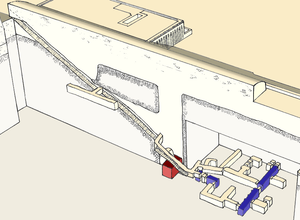
Infrastructures de la tombe sud du complexe funéraire de Djoser à Saqqarah
Le complexe funéraire de Djéser, édifié sous le règne du roi Djéser, se situe à Saqqarah, en Égypte. Il est, dans l'histoire de l'architecture égyptienne, le second ouvrage édifié en pierre de taille. Il marque une évolution importante de l'architecture monumentale. En effet, le tombeau du roi prend, pour la première fois et après de multiples modifications, la forme d'une pyramide. Cette innovation marque la naissance d'un nouveau type de sépulture. Les éléments cultuels ainsi que l'enceinte à redans représentent l'aboutissement d'une architecture évoluant depuis la IIᵉ dynastie.